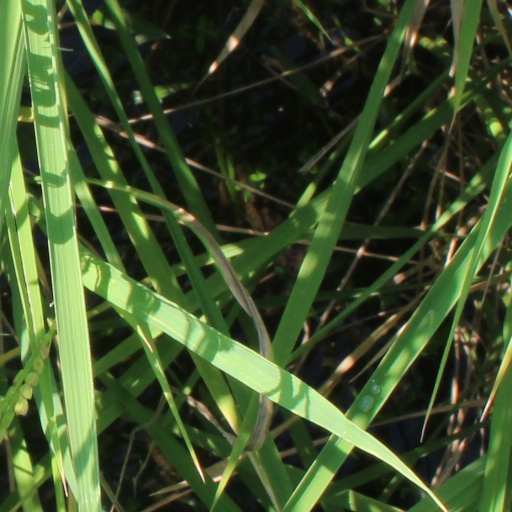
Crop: rice